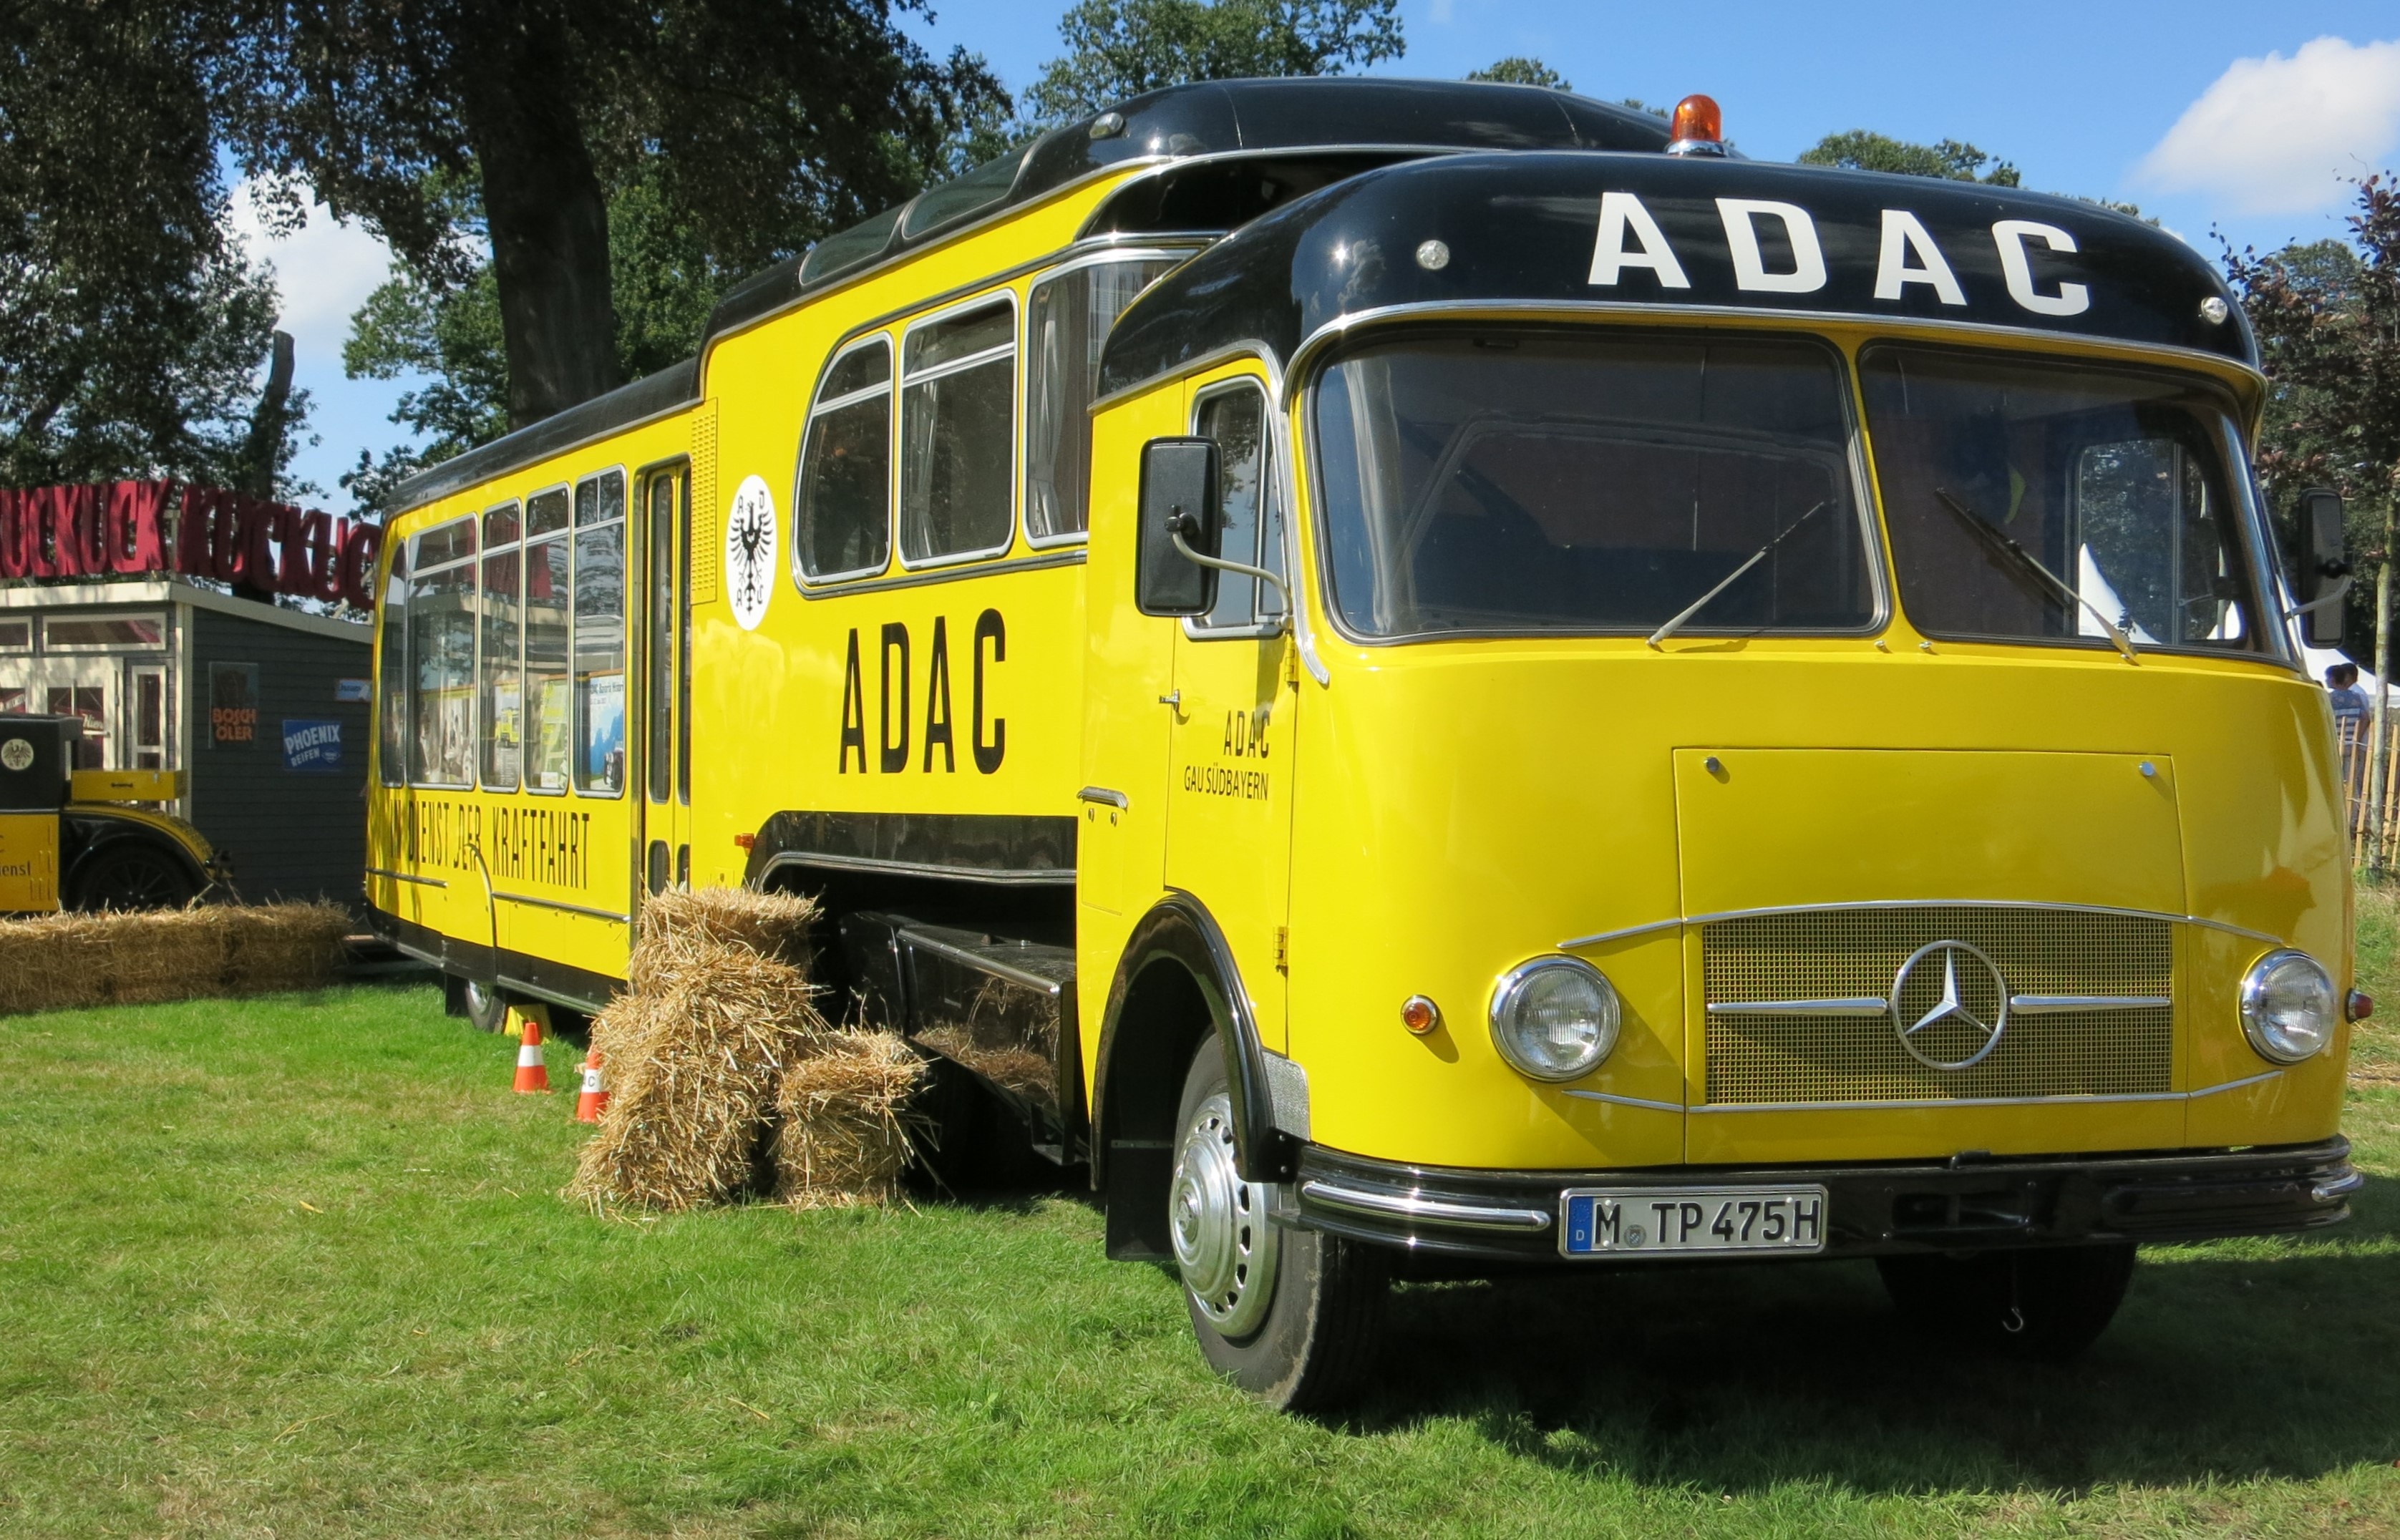
transport, vehicle, public transport, bus, oldtimer, autos, adac, commercial vehicle, school bus, classic days, schloss dyck, classic car event, land vehicle, mode of transport